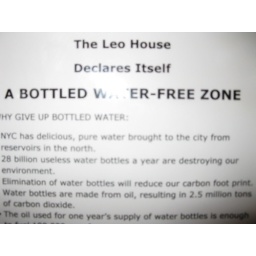
Message in elevator re plastic water bottles